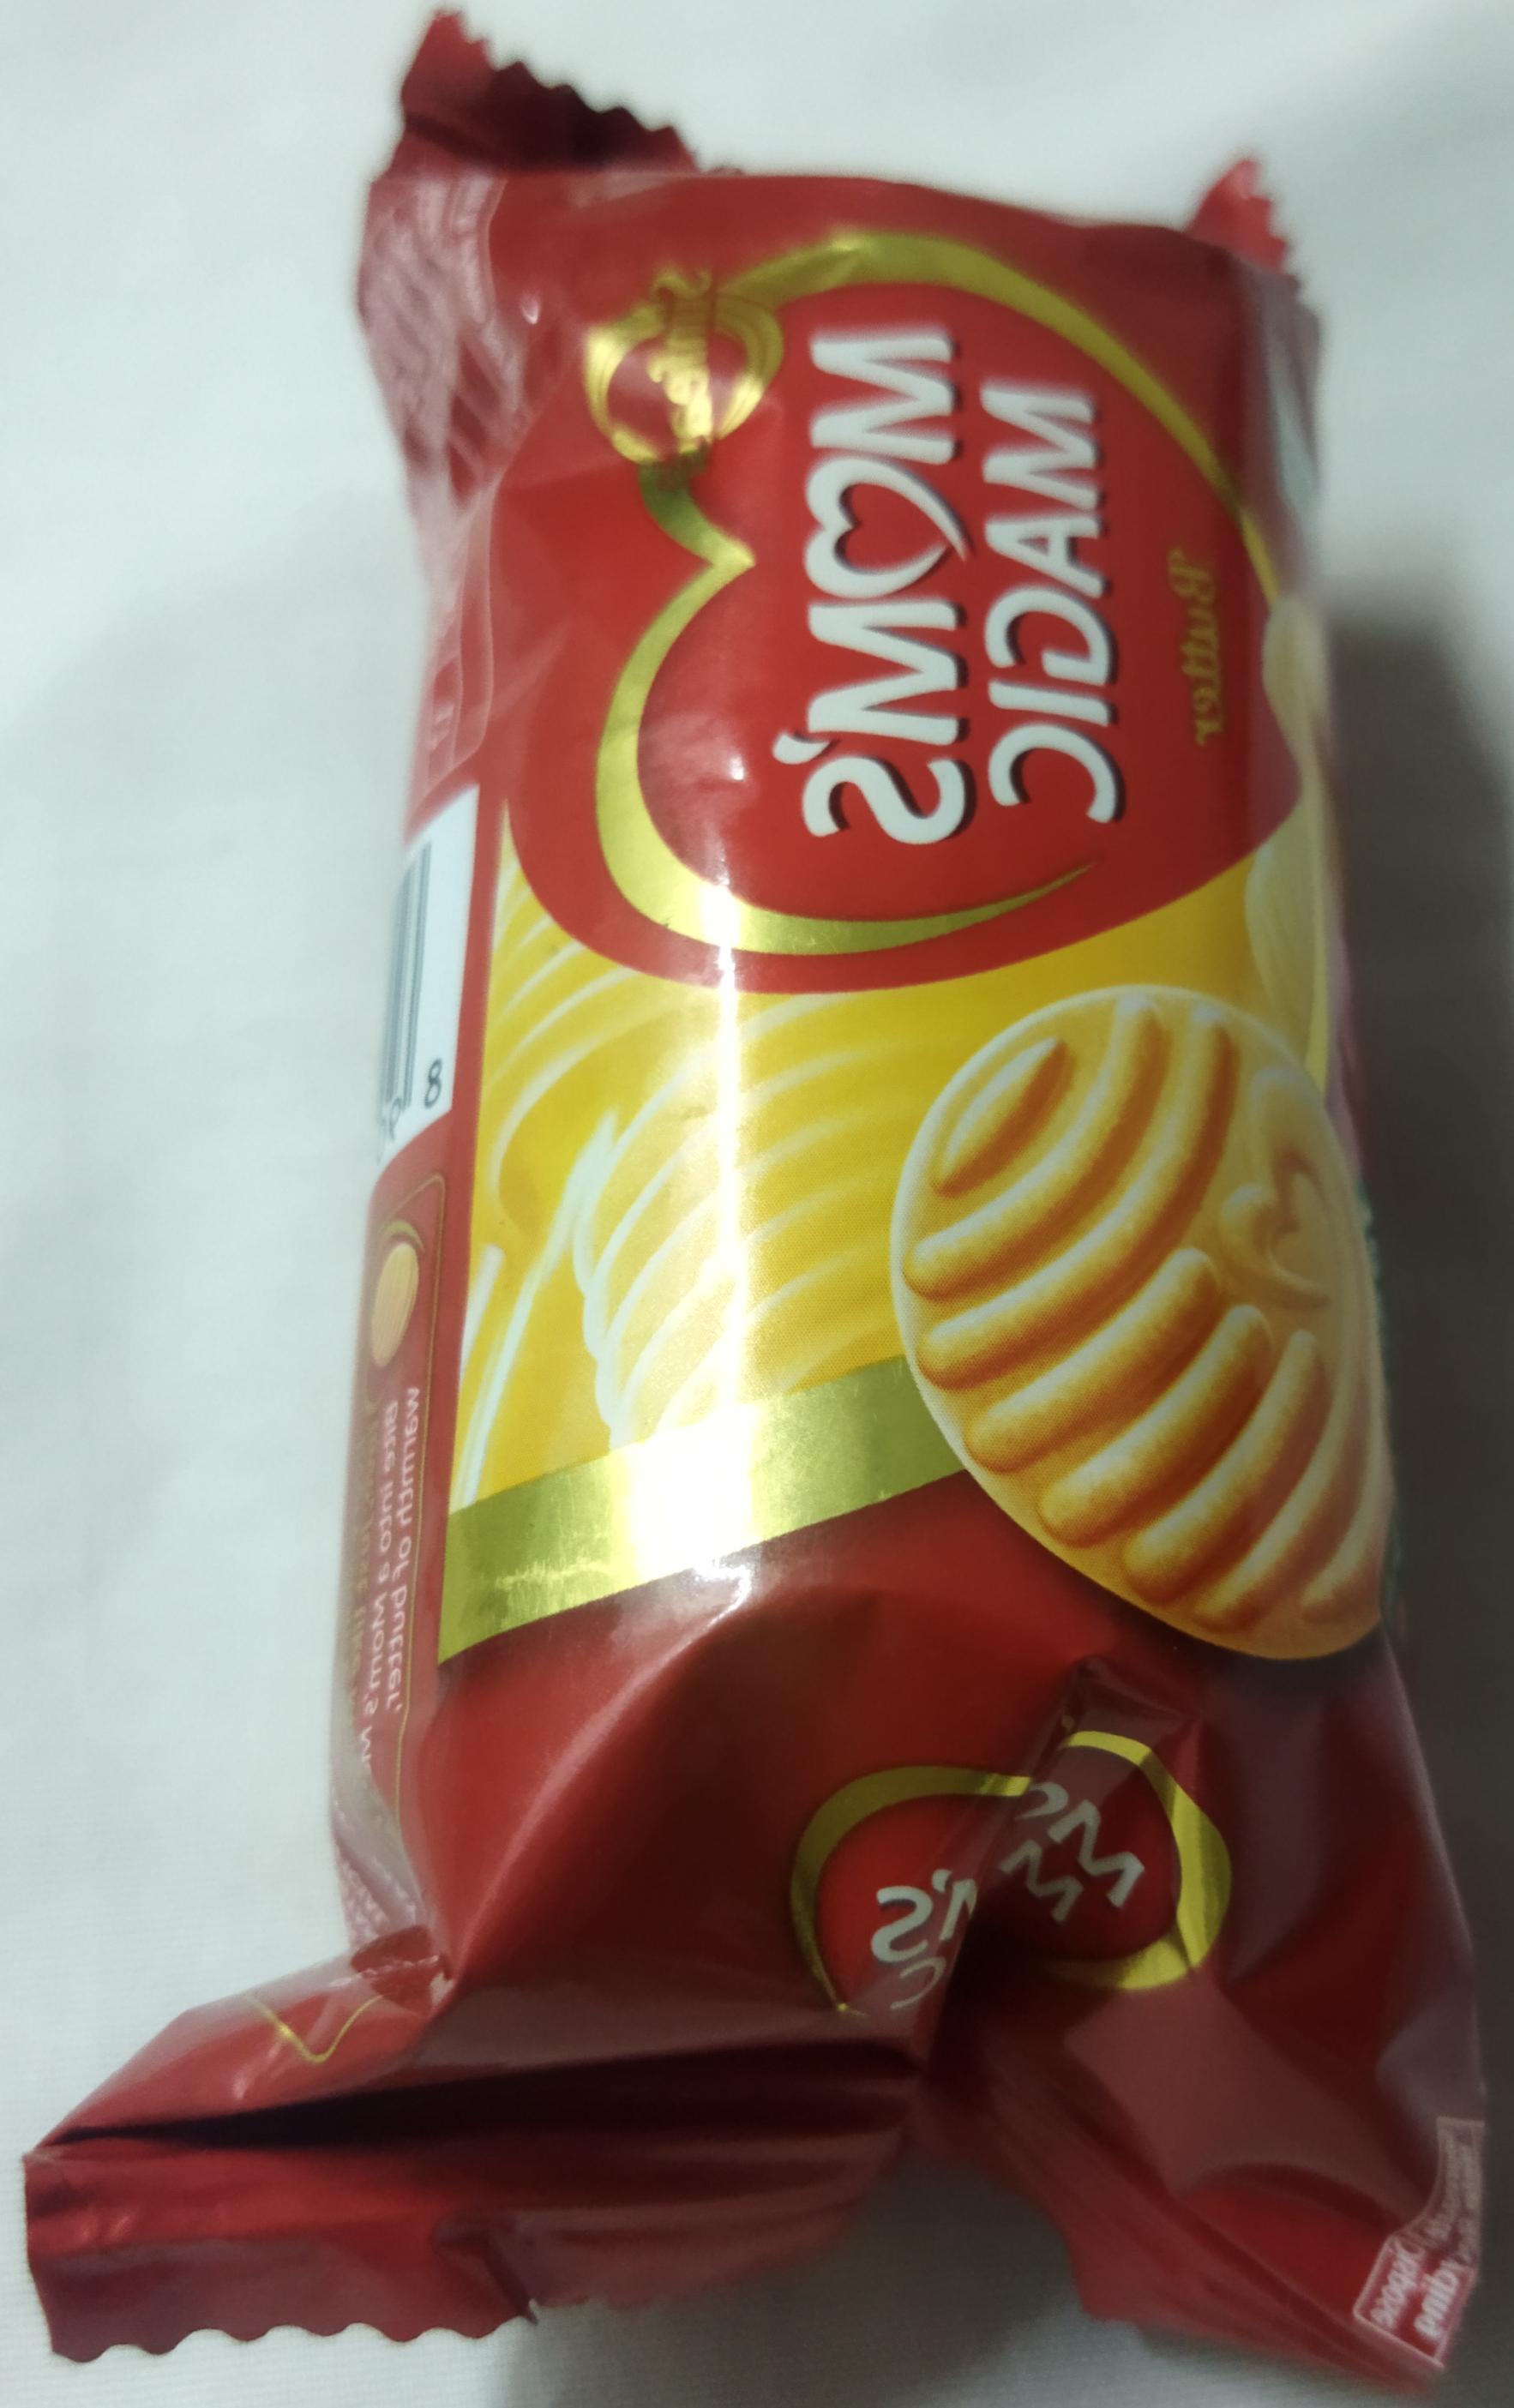
Label: plastics